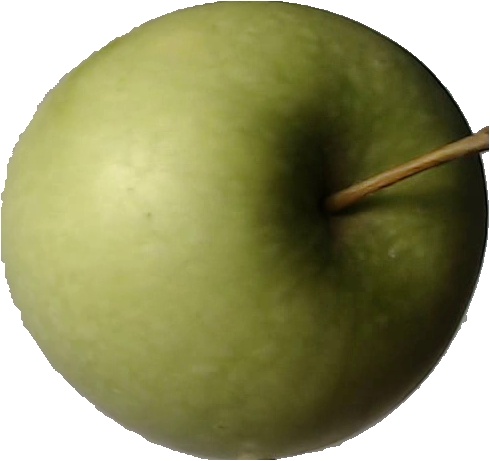
Label: apple_granny_smith_1